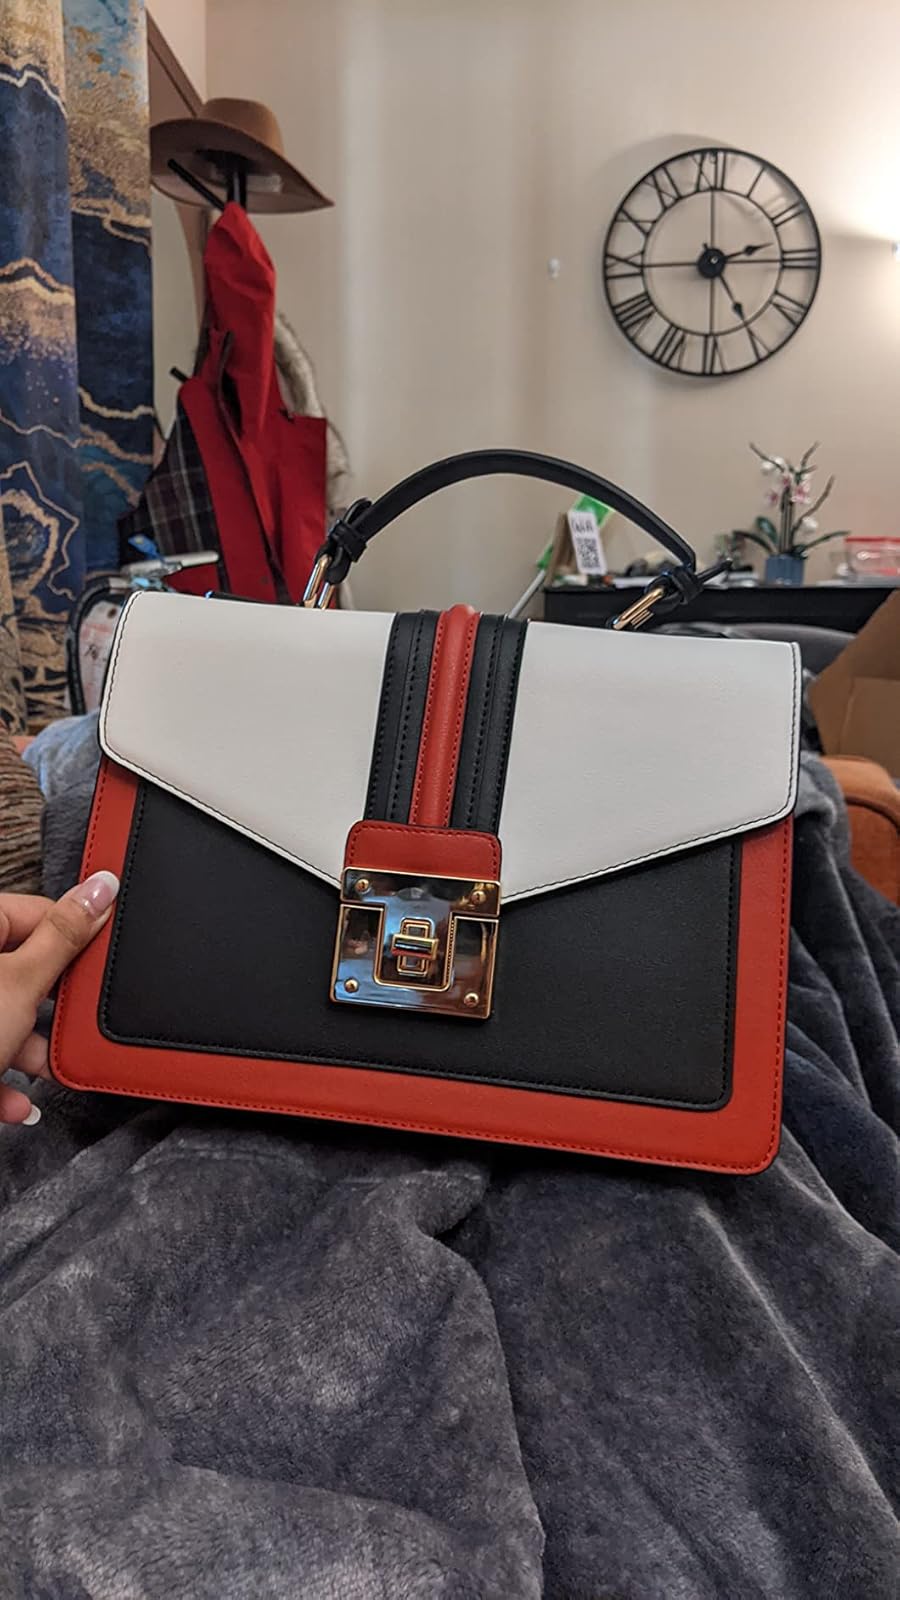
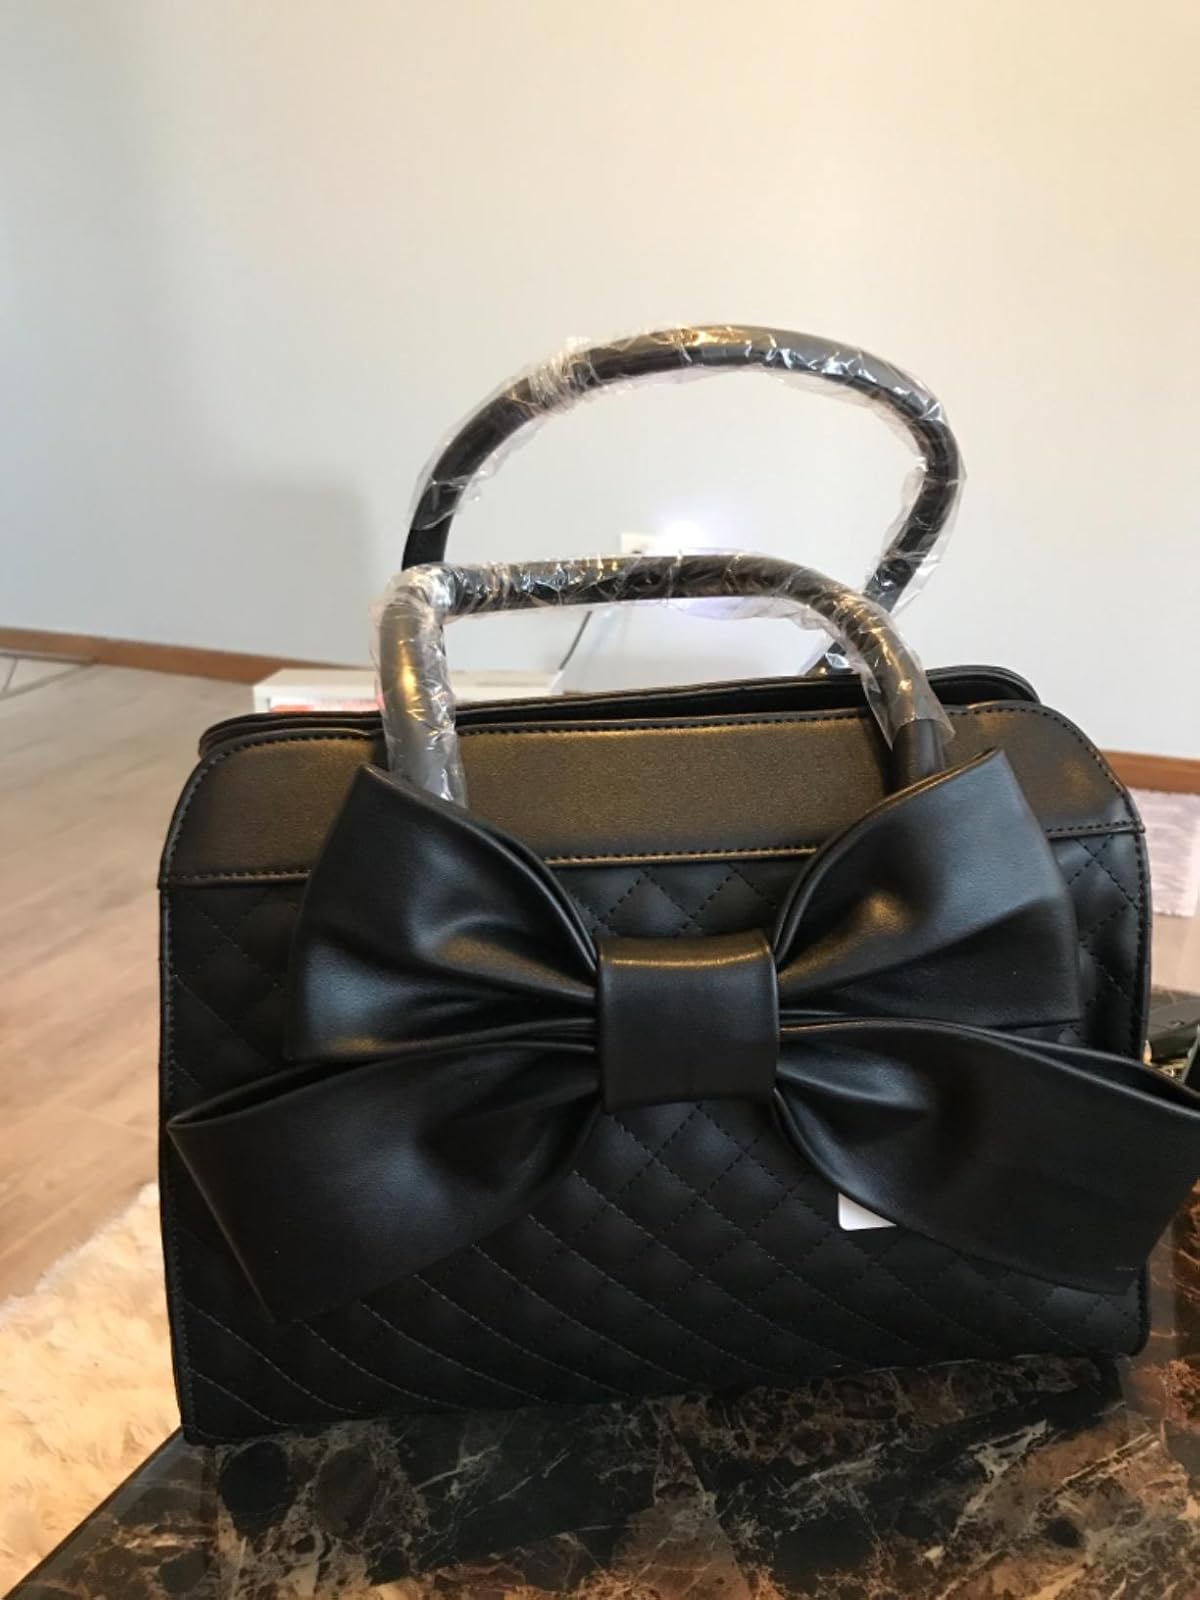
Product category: accessories_handbag
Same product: no